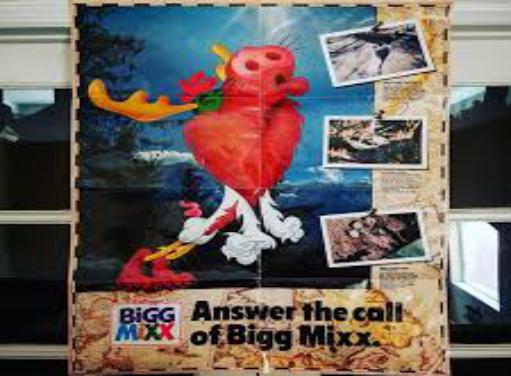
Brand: Bigg Mixx
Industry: Food